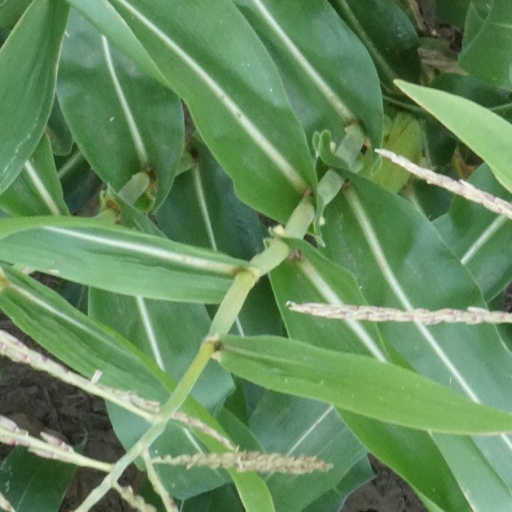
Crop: maize; corn